Tropical Storm Erika

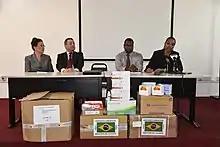
Brazil provided medical supplies "(pictured)" in October 2015 to the disaster-struck nation

Within 48 hours of the storm, Governments of Canada, France, the United Kingdom, the United States, the European Union, and various intergovernmental organizations under the United Nations—such as the Pan American Health Organization (PAHO), UNICEF, and United Nations Development Programme—pledged aid; Antigua and Barbuda, Barbados, Montserrat, Saint Lucia, and Trinidad and Tobago provided support teams—firefighters, police, search and rescue, and military personnel—and established supply routes with Dominica. The Caribbean Disaster Emergency Management Agency (CDEMA) pledged assistance to Dominica, offering two helicopters with supplies and medics from Trinidad. Support teams from the CDEMA arrived in Dominica on August 28. The Regional Security System deployed 83 personnel whom conducted search and rescue operations and assisted in the evacuation of hundreds of residents. China and the Caribbean Development Bank offered US$300,000 and US$200,000 in aid, respectively, to the nation. China later provided an additional US$200,000 in October. The Government of Venezuela airlifted 2,000 tons of food and supplies to Dominica and pledged to provide a helicopter carrier ship on August 29. Supplies from Venezuela were bolstered to 10 tons by September 1, and the ship PDV "Marina" was deployed that day with an additional 13 tons worth fuel, machinery, and other supplies.